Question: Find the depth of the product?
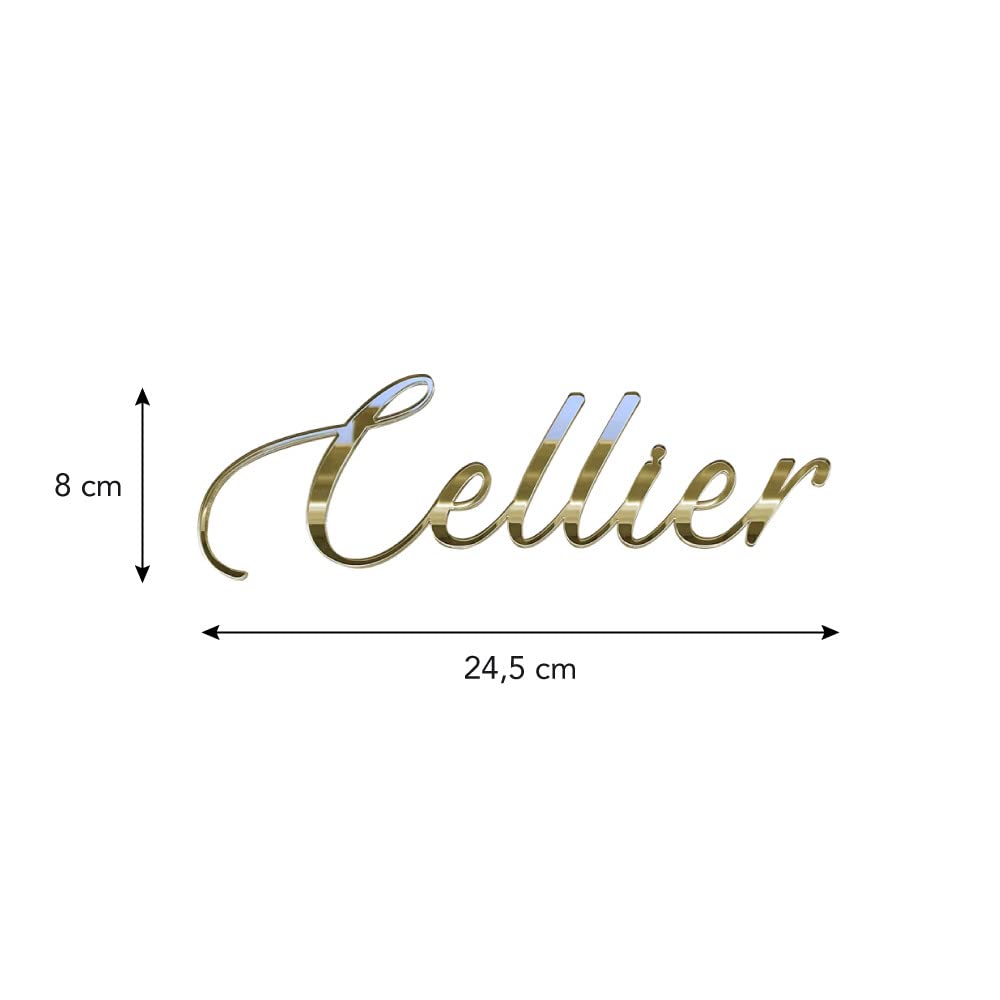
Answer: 24.5 centimetre